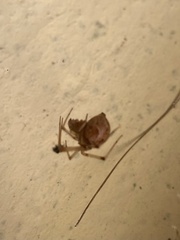
Species: Parasteatoda_tepidariorum